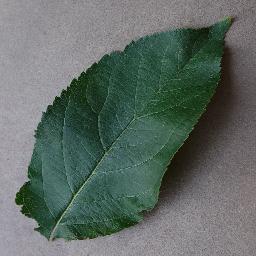
Label: Apple___healthy